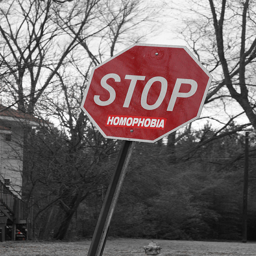
a very large stop sign that is on a pole outside
A stop sign that has a sticker under the word stop.
A stop sign stands leaning with a sticker that reads "Homophobia" stuck to it.
A stop sign has a sticker on it
A red stop sign with the word " Homophobia " written under it.